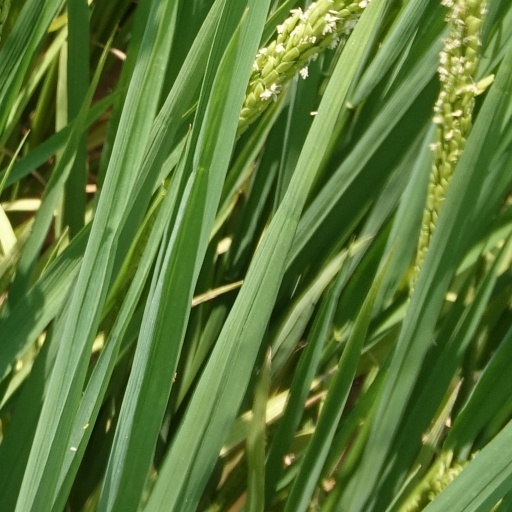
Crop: rice